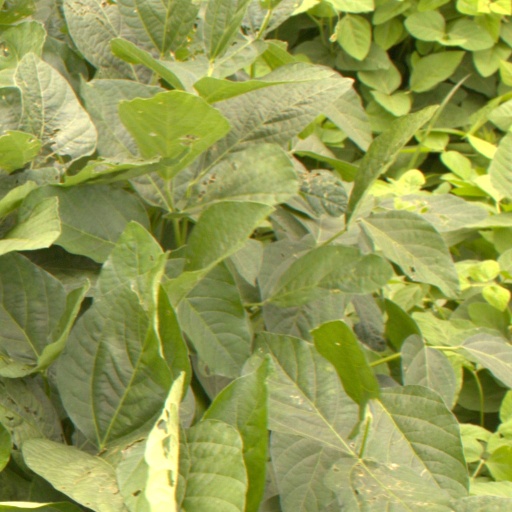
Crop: soybean